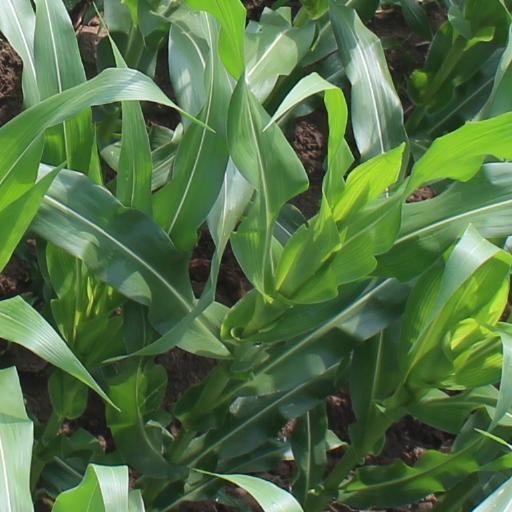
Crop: maize; corn